Describe the emotion expressed in this image:  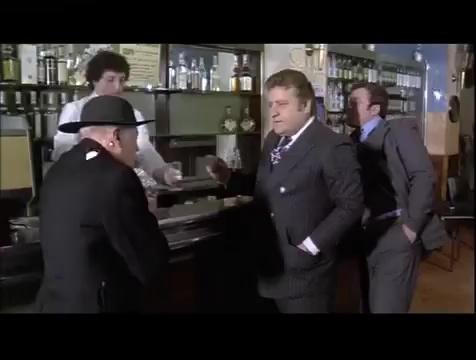
This person displays Pain, valence and arousal with low intensity.